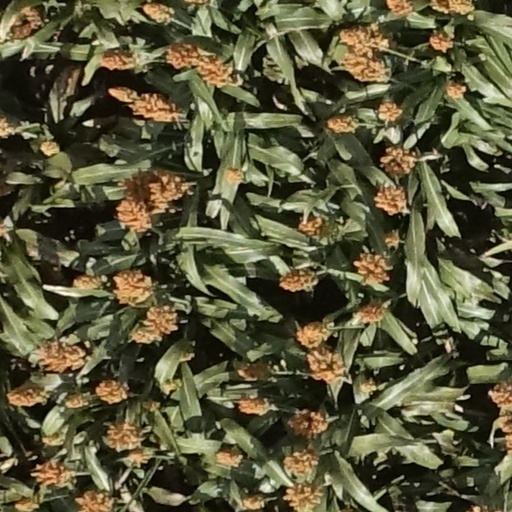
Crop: sorghum